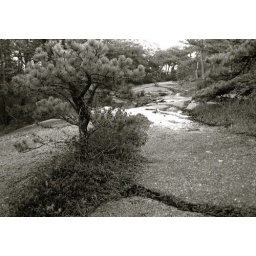
Pine trees growing out cracks in the rocks on the mountainsides, Acadia Natl park.